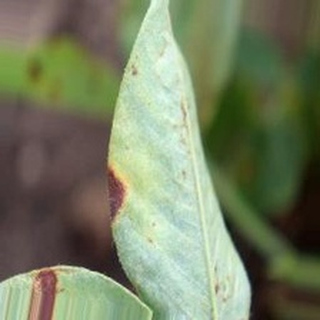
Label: groundnut_early_leaf_spot